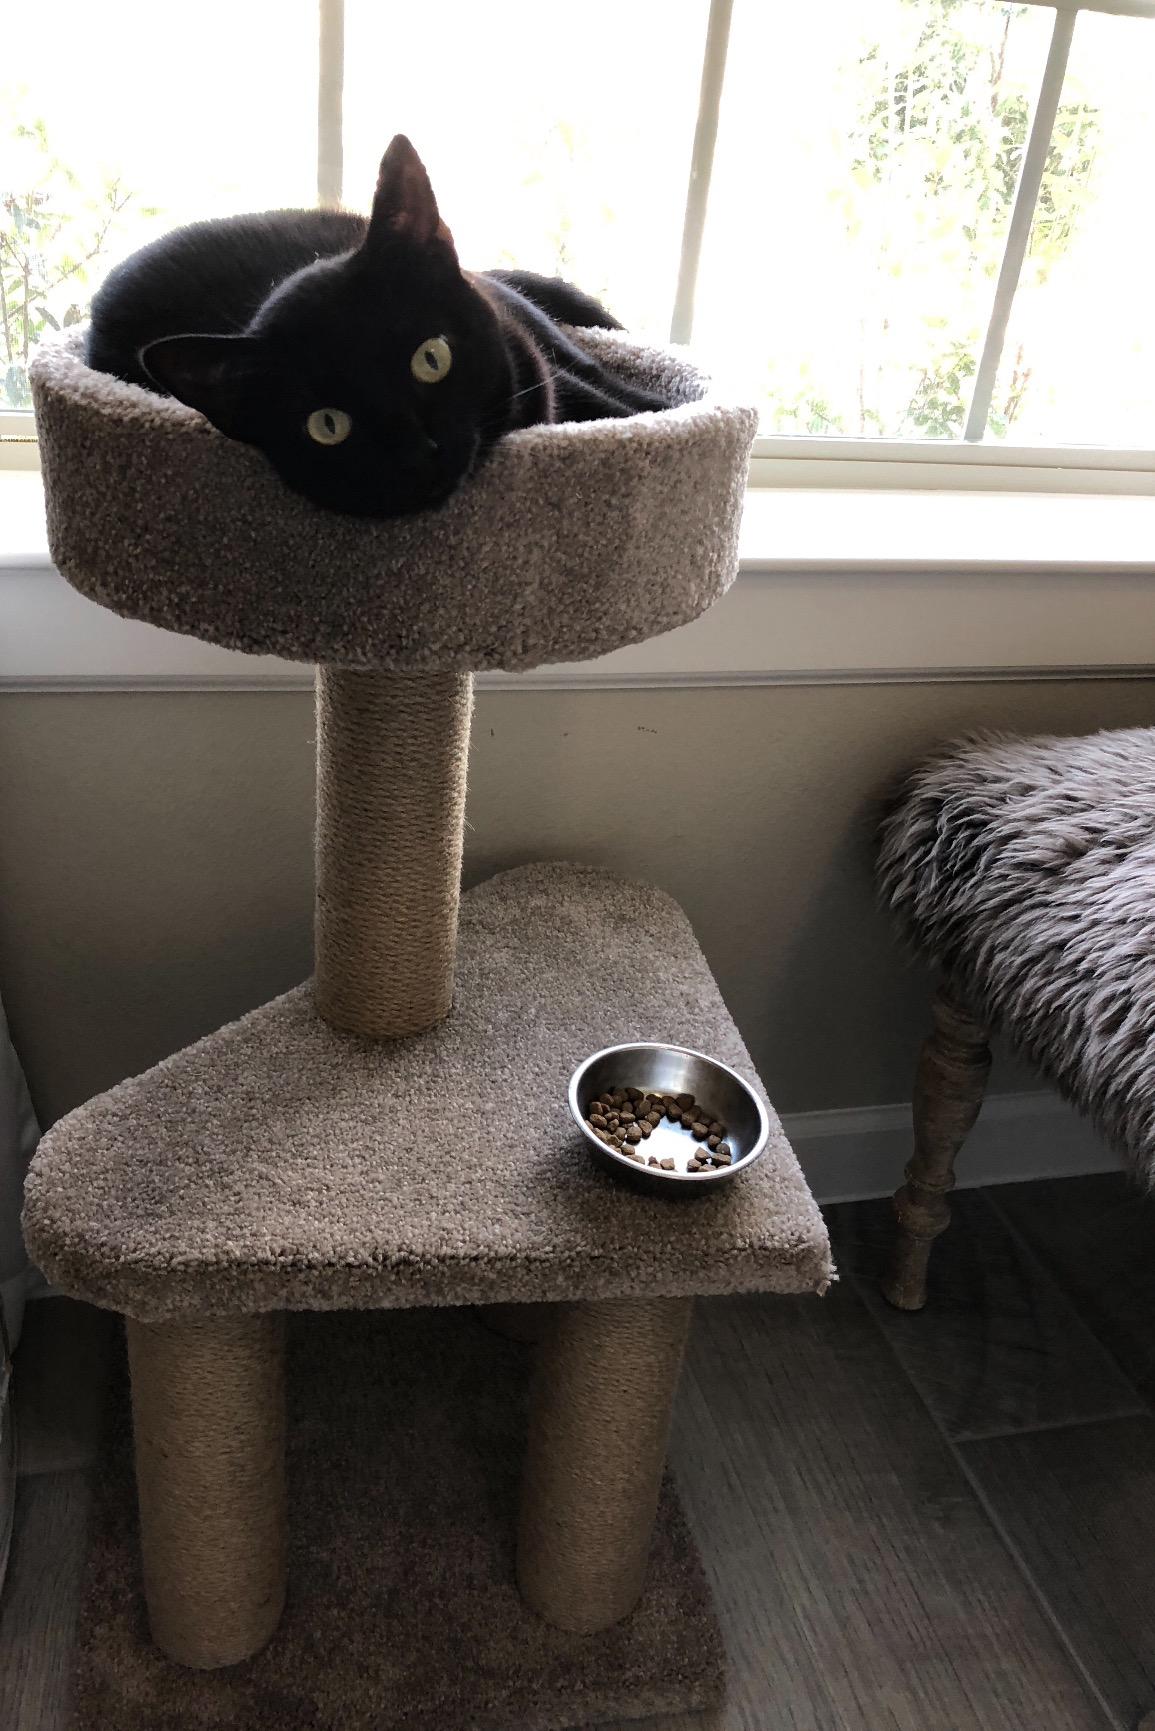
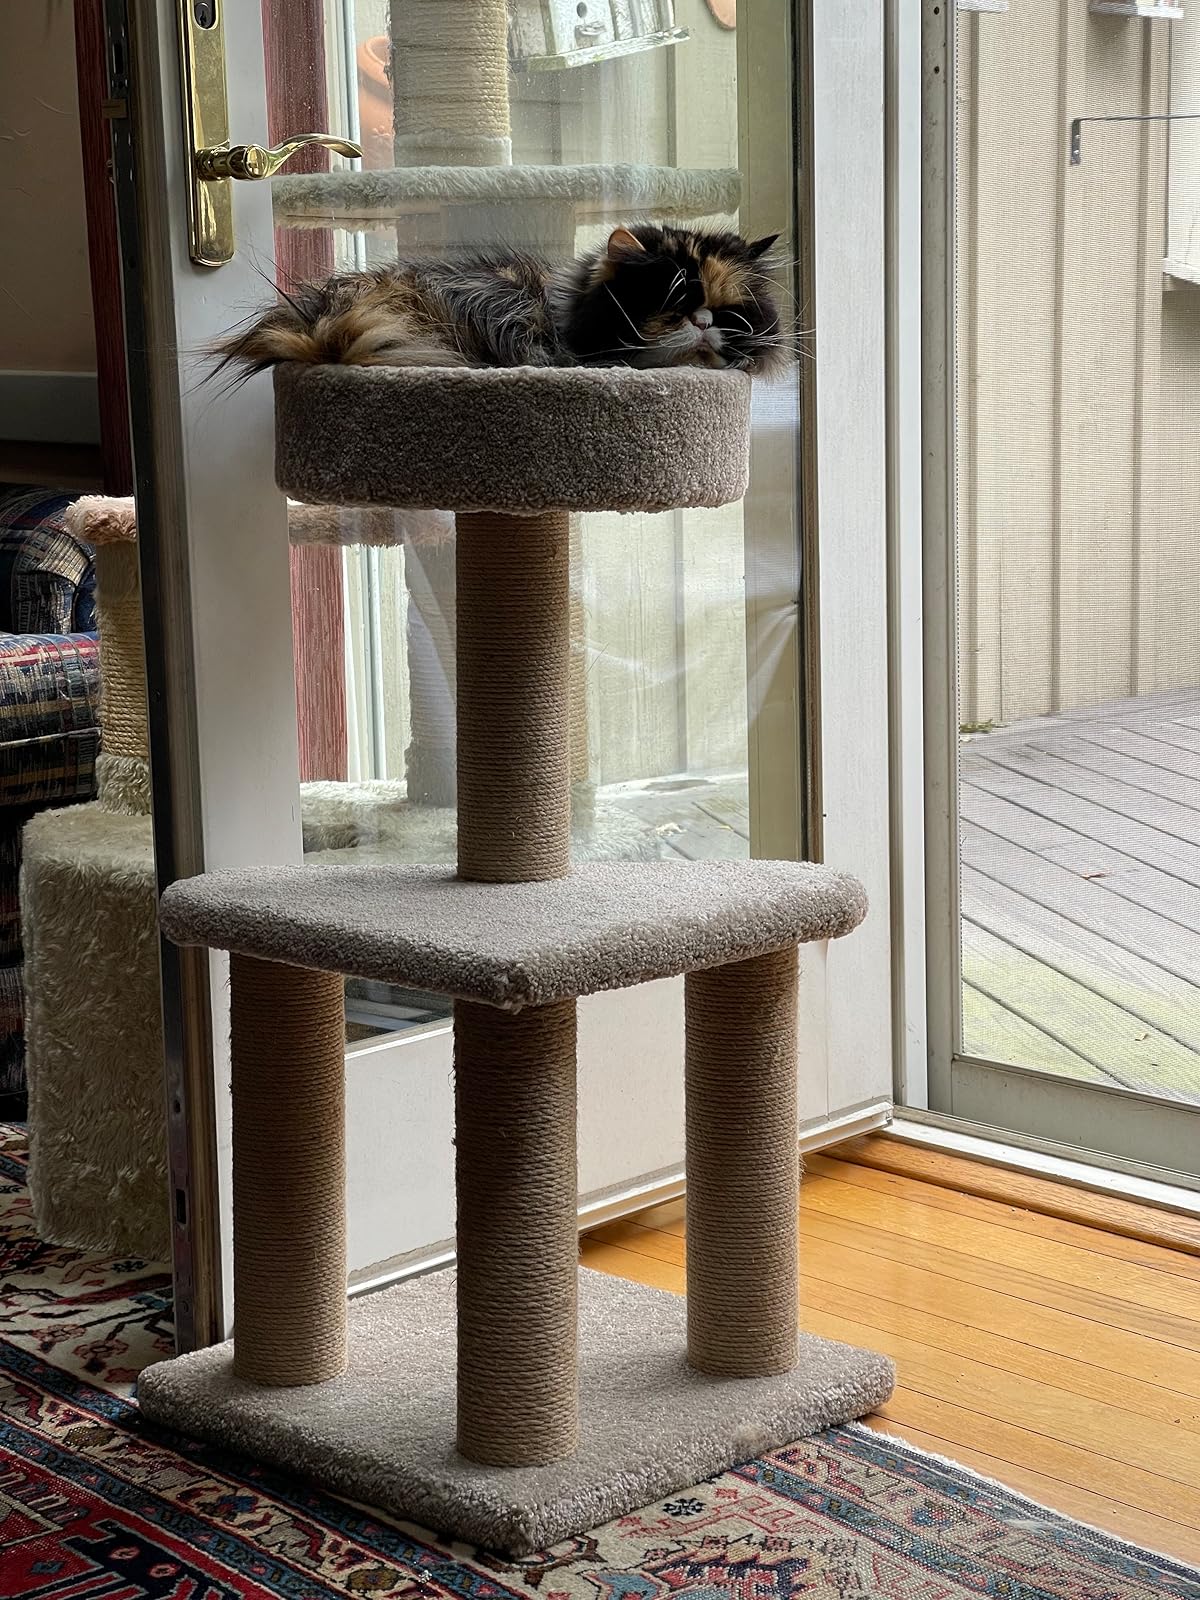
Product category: items_cat tree
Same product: yes